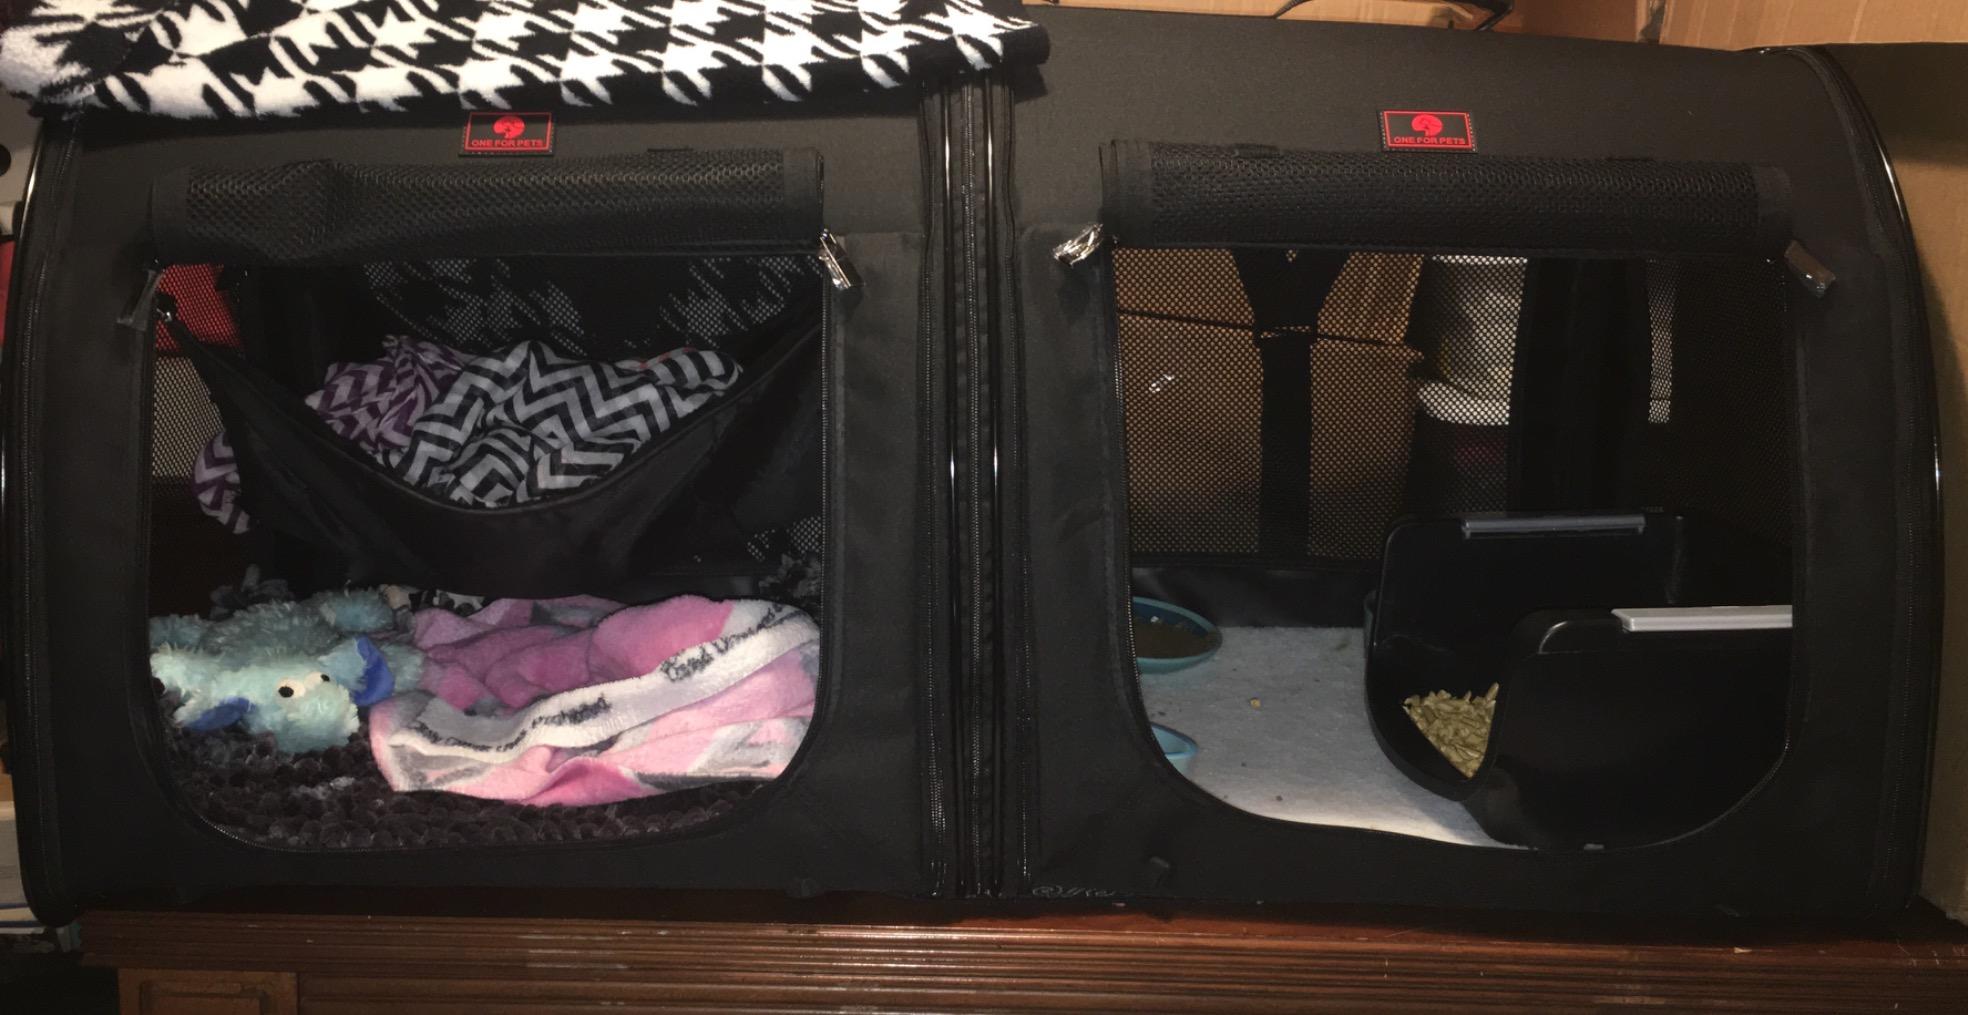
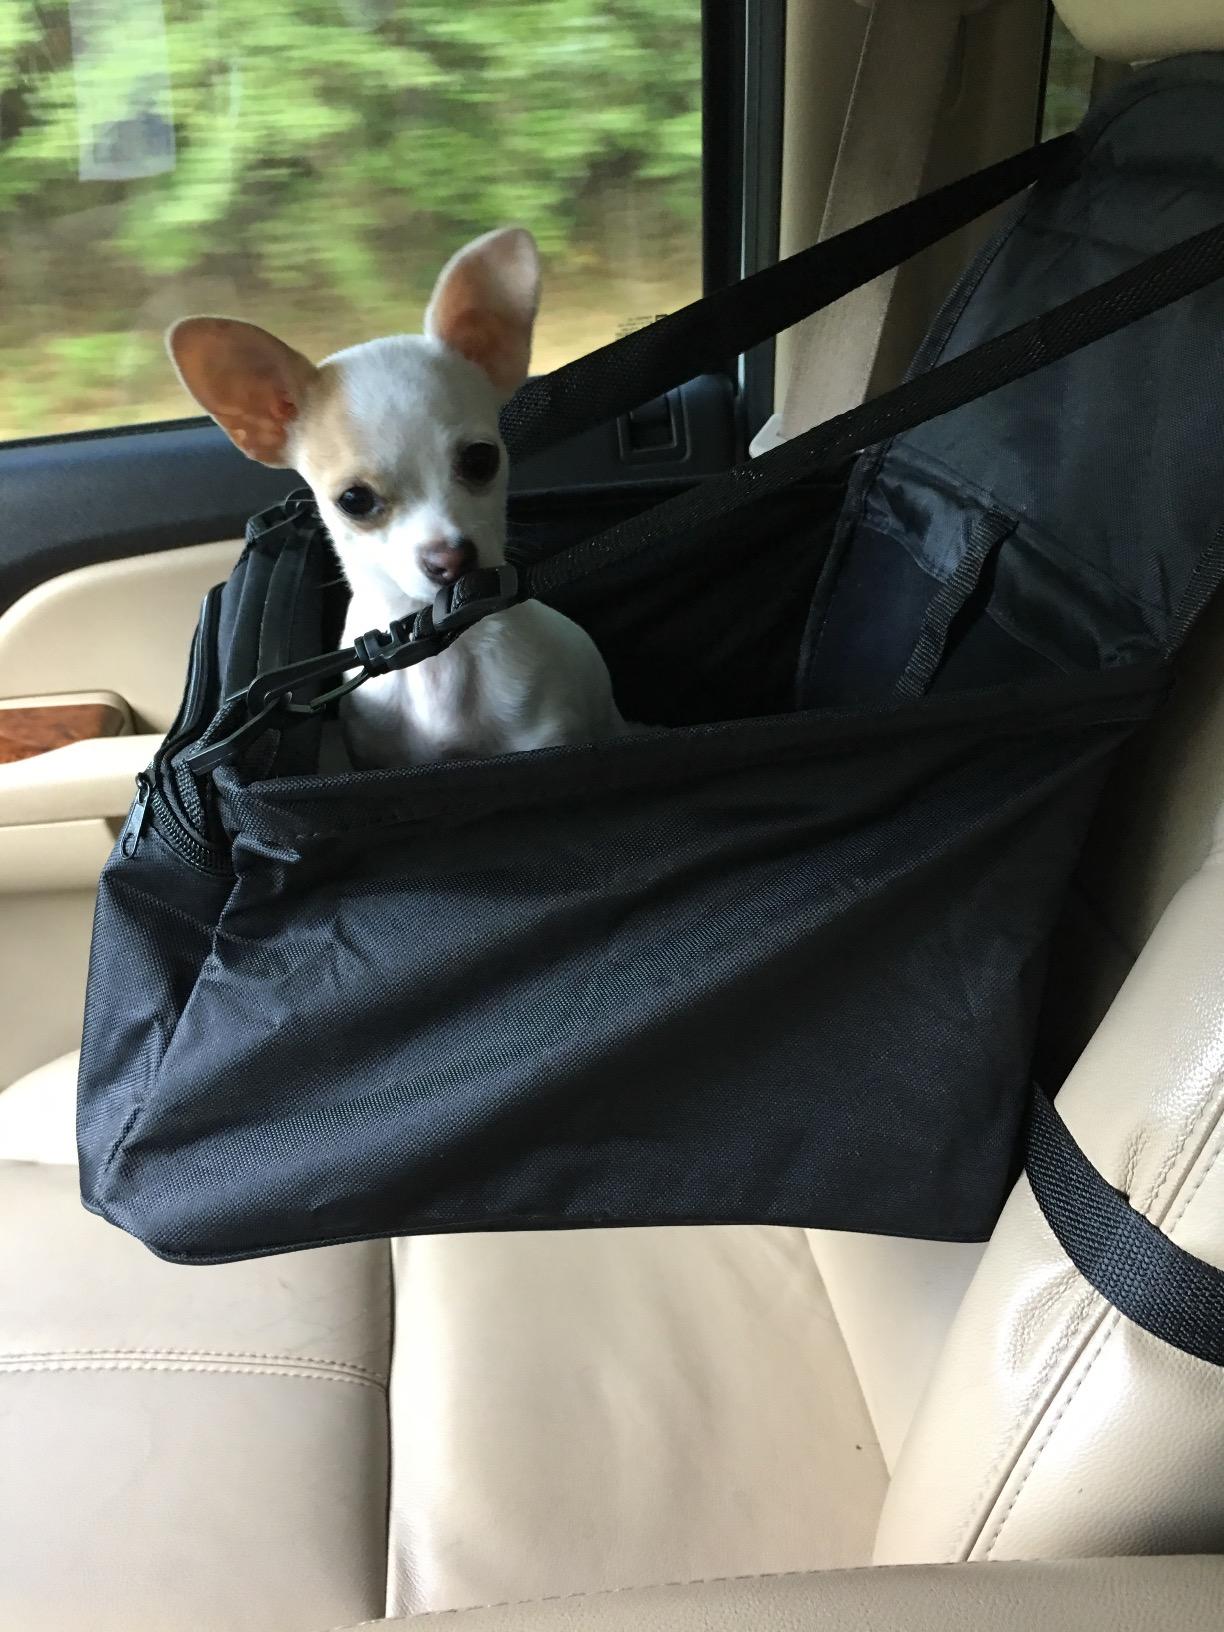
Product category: items_kennel
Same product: no